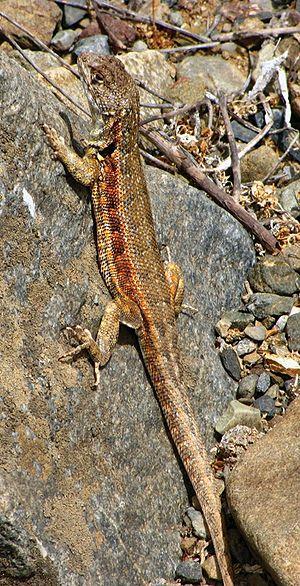
Liolaemus atacamensis est une espèce de sauriens de la famille des Liolaemidae.